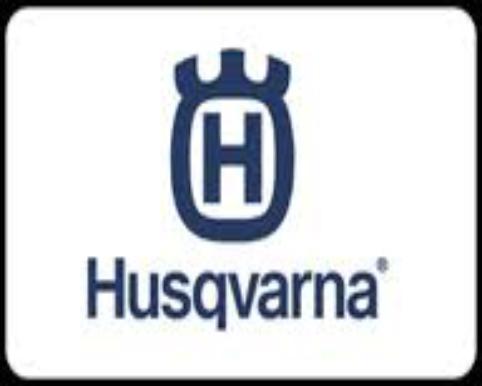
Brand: Husqvarna-2
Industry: Transportation